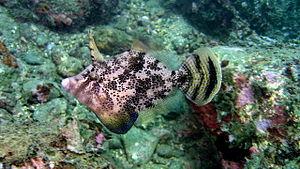
Monacanthus chinensis est une espèce d'actinopterygien de la famille des Monacanthidae. Ce poisson est originaire de l'ouest de l'océan Pacifique et de l'est de l'océan Indien, où il vit à proximité de récifs et de sédiments mous dans des eaux peu profondes. Il mesure jusqu'à 40 cm de longueur.
Monacanthus est un genre de poissons marins de la famille des Monacanthidae.
Les 'Monacanthidae forment une famille de poissons de l'ordre des Tetraodontiformes.